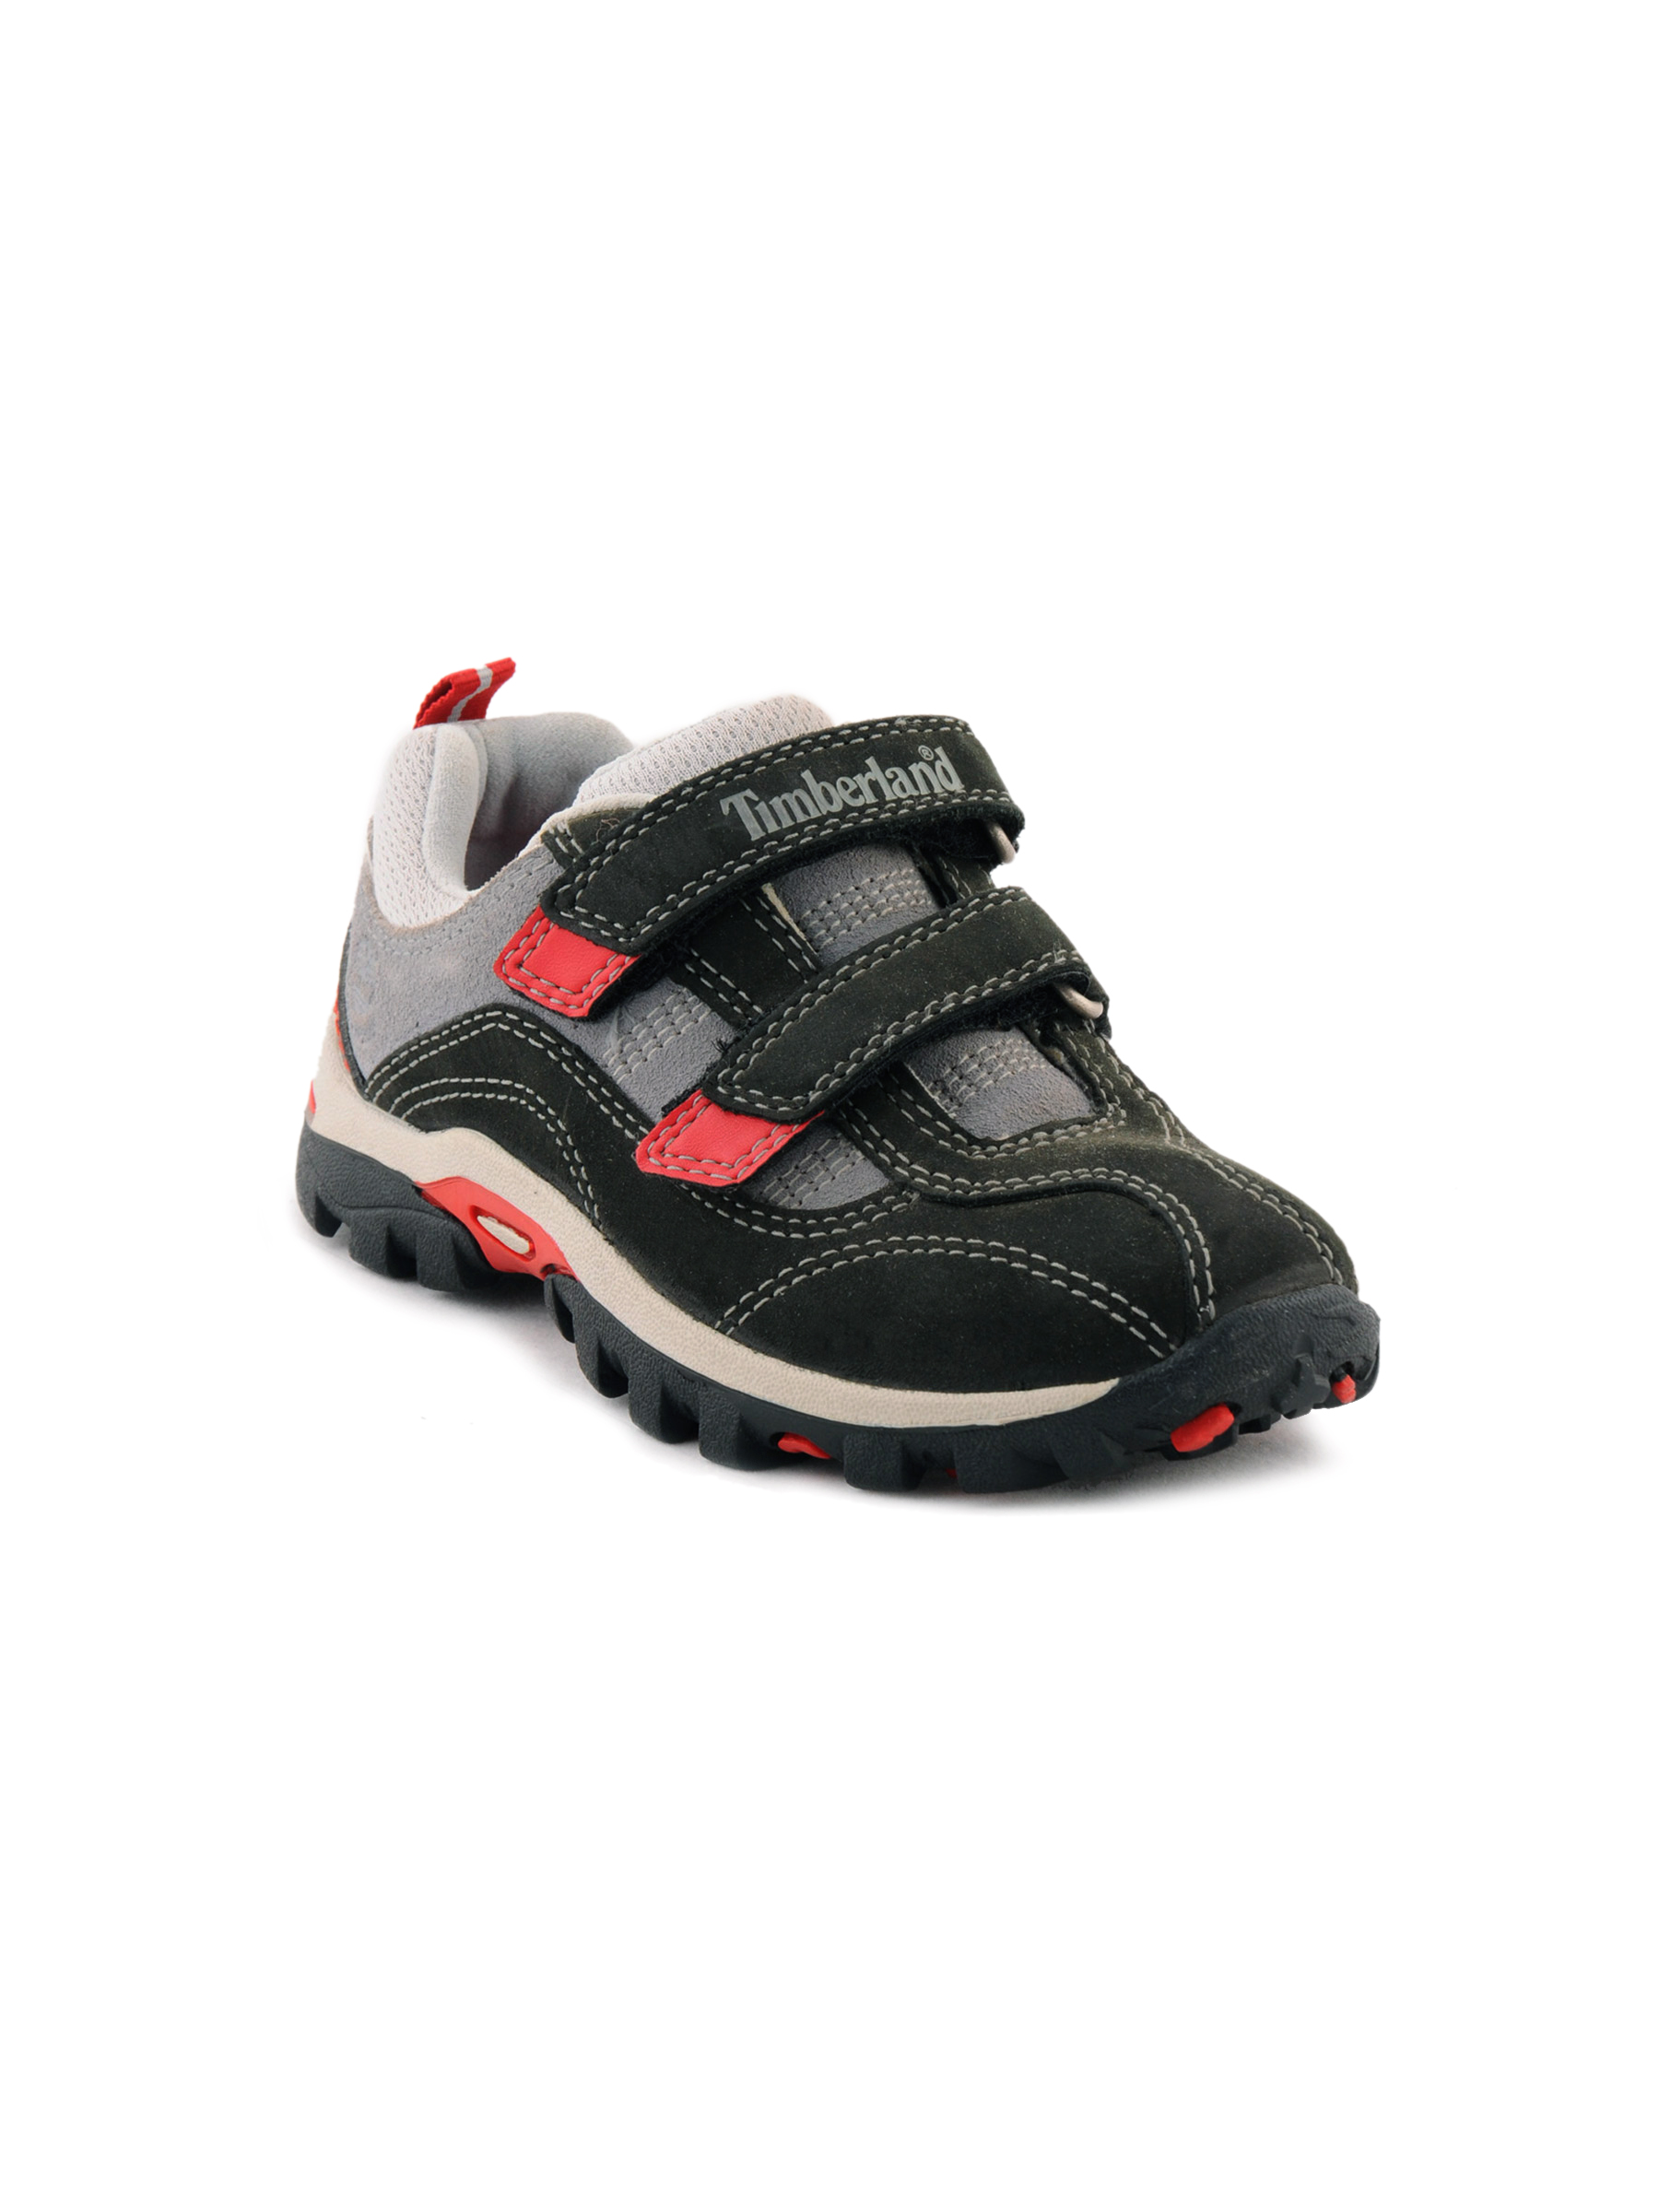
Timberland Men Toddler Black Casual Shoes
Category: Footwear / Shoes / Casual Shoes
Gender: Men
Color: Black
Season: Fall 2011
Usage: Casual